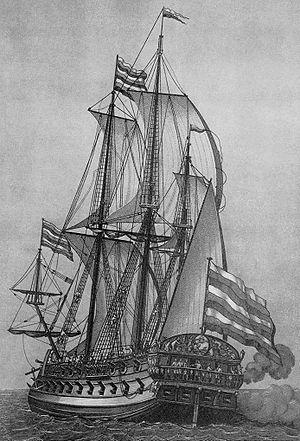
La Marine impériale russe fait référence à la flotte de l'Empire de Russie avant la révolution d'Octobre de 1917.
Goto Predestinatia est un navire de ligne de la Marine impériale russe de 58 canons. Il a été construit à l'initiative de Pierre Ier le Grand et lancé le 27 avril 1700 à Voronej.
Goto Predestinatia est la réplique du navire de ligne cuirassé de la Marine impériale russe Goto Predestinatsia de 56 canons de l'époque de Pierre Ier le Grand, construit de 2010 à 2014. Il est amarré à Voronej, place de l'Amirauté et il est considéré comme navire musée.